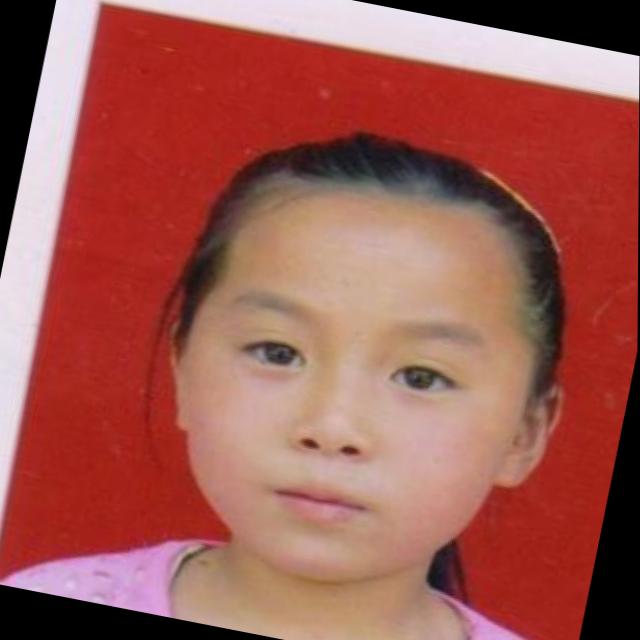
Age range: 0-12